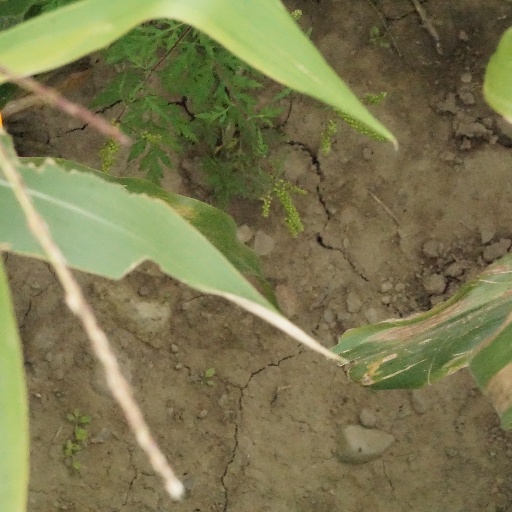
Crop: maize; corn